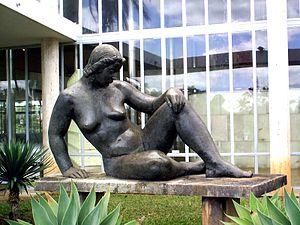
Auguste Zamoyski, né le 28 juin 1893 à Jabłoń en Pologne et mort le 19 mai 1970 à Saint-Clar-de-Rivière, est un sculpteur polonais qui participa au mouvement formiste.